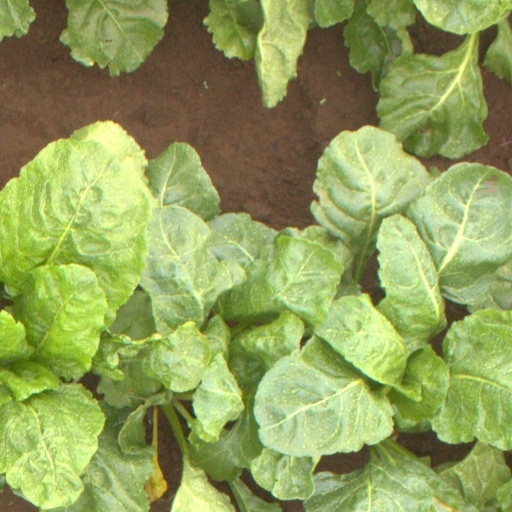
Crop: sugar beet